Hedwig of Formbach

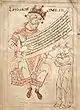
Lotar III

Hedwig of Formbach ( 1058 – c. 1090) was the daughter of Frederick, count of Formbach and of Gertrude of Haldensleben, and heiress to Süpplingenburg Castle. She was the mother of Emperor Lothair II.